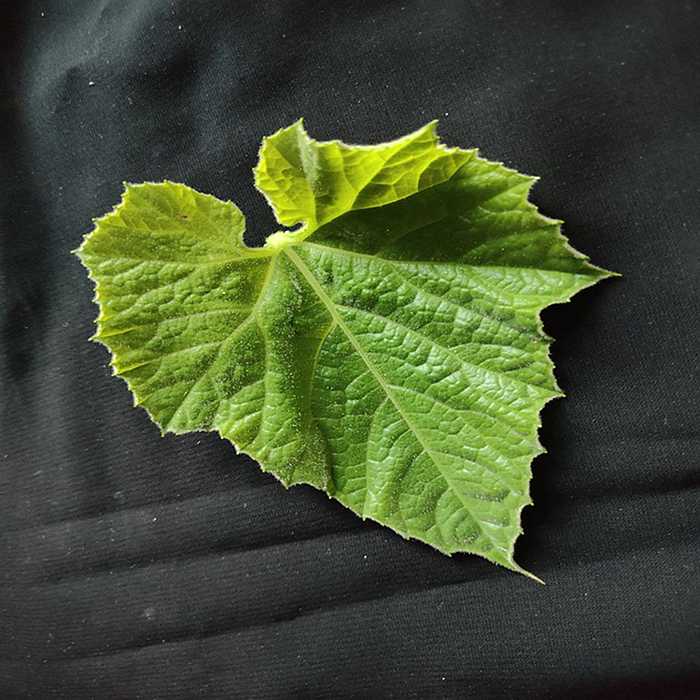
Plant: Bottle gourd
Label: Fresh leaf